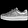
Label: Sneaker